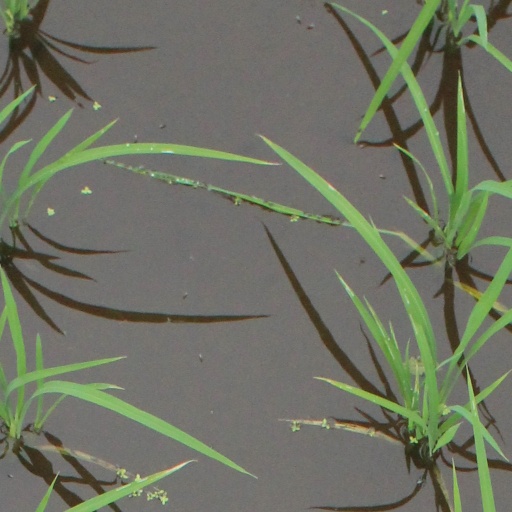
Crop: rice